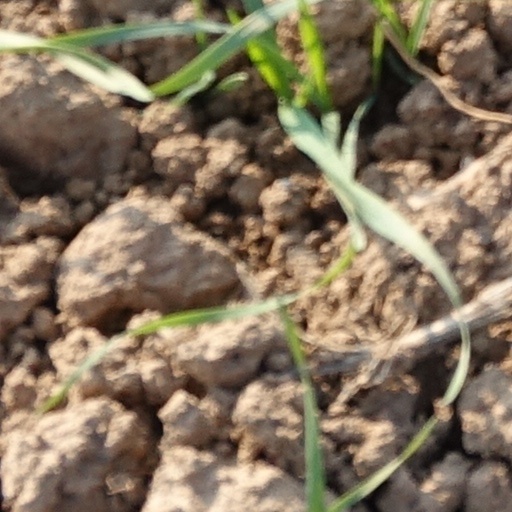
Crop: wheat